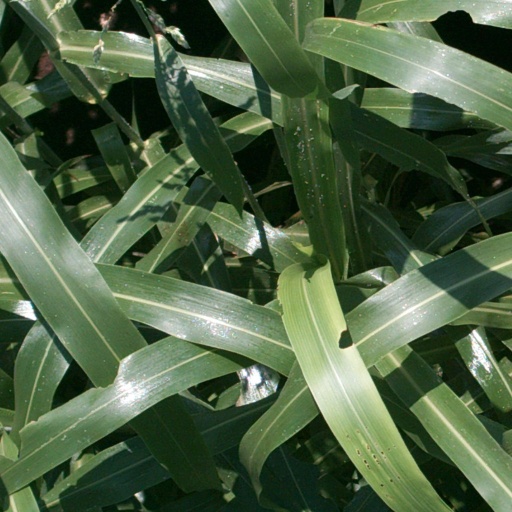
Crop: sorghum